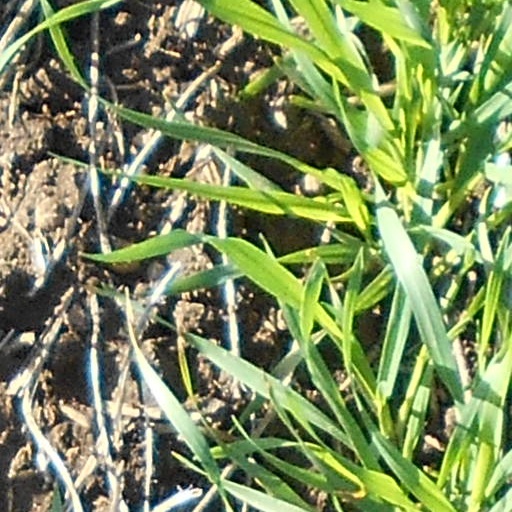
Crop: wheat